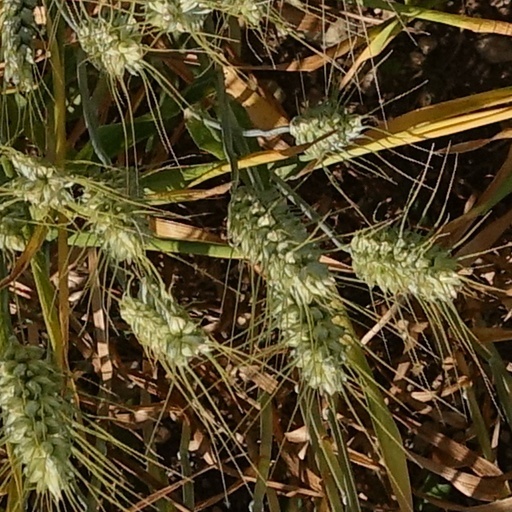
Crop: wheat